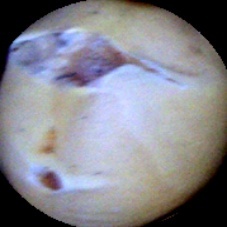
Label: Broken